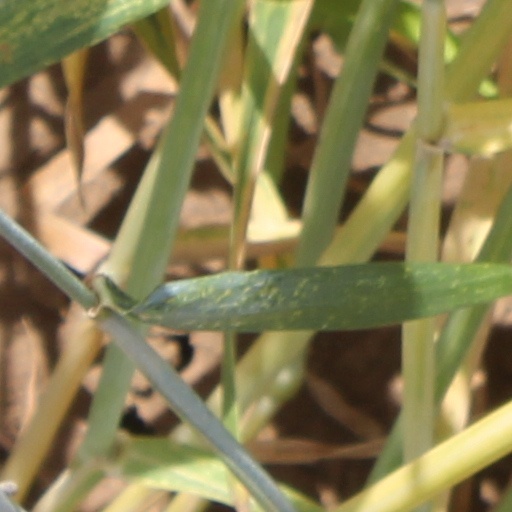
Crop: wheat